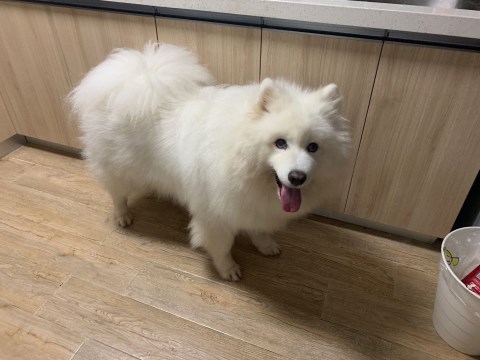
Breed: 2192-n000088-Samoyed